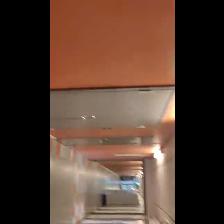
Label: NonHuman